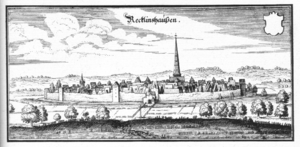
La Guerre de Cologne est un conflit qui ravagea l'Électorat de Cologne entre 1583 et 1588 dans un contexte de tensions religieuses qui affectaient alors le Saint-Empire romain germanique, en marge de la révolte des Pays-Bas et des guerres de religion en France.